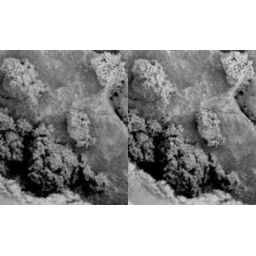
3D closeup of dust ball on RAT surface on rock on Meridiani Plain, Mars. Taken by Opportunity March 13, 2005.